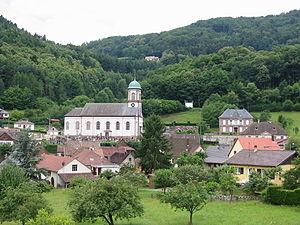
Église de Fréland (Haut-Rhin) vue de la salle des Fêtes.
Fréland est une commune française située dans le département du Haut-Rhin, en région Grand Est.